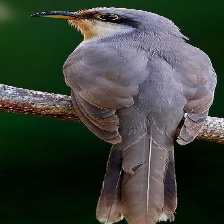
Species: MANGROVE CUCKOO
Scientific name: COCCYZUS MINOR